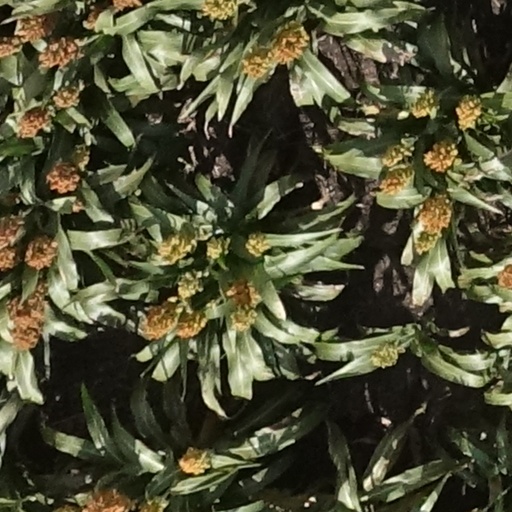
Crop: sorghum